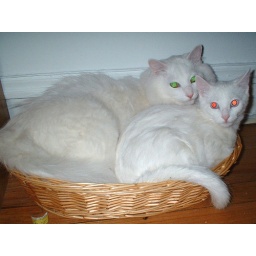
Normally, I would have Photoshopped the reflections in the eyes, but I thought the green vs. red was an interesting contrast.